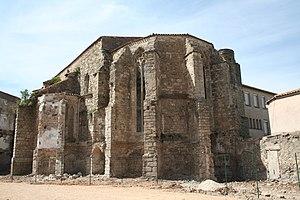
Clermont-l'Hérault (Hérault) - Chevet de la chapelle des Dominicains.
Clermont-l'Hérault est une commune française située dans le département de l'Hérault en région Occitanie.